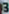
Number: 3